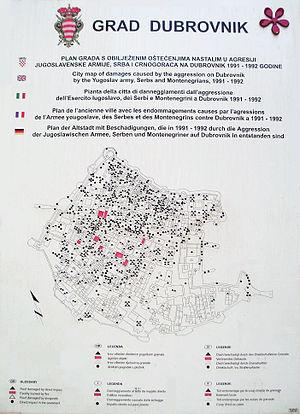
La guerre de Croatie est un élément marquant de la dislocation de la Yougoslavie qui scelle l'effondrement de la République fédérative socialiste de Yougoslavie. Elle s'est déroulée du 17 août 1990 au 12 novembre 1995. Elle oppose la Croatie, qui a proclamé son indépendance le 25 juin 1991 à l'Armée populaire yougoslave et à la marine militaire yougoslave sous le contrôle du gouvernement fédéral de Belgrade. Ce dernier ne contrôlait plus, à ce moment, que la Serbie, le Monténégro et des Serbes de Bosnie-Herzégovine et de Croatie : selon son point de vue, la république socialiste de Croatie avait « fait sécession » tandis que du point de vue croate, il s'agit d'une guerre d'indépendance, également désignée par les expressions guerre patriotique ou agression de la Grande Serbie». Dans les sources serbes, on parle de Guerre en Croatie.